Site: brandenburg
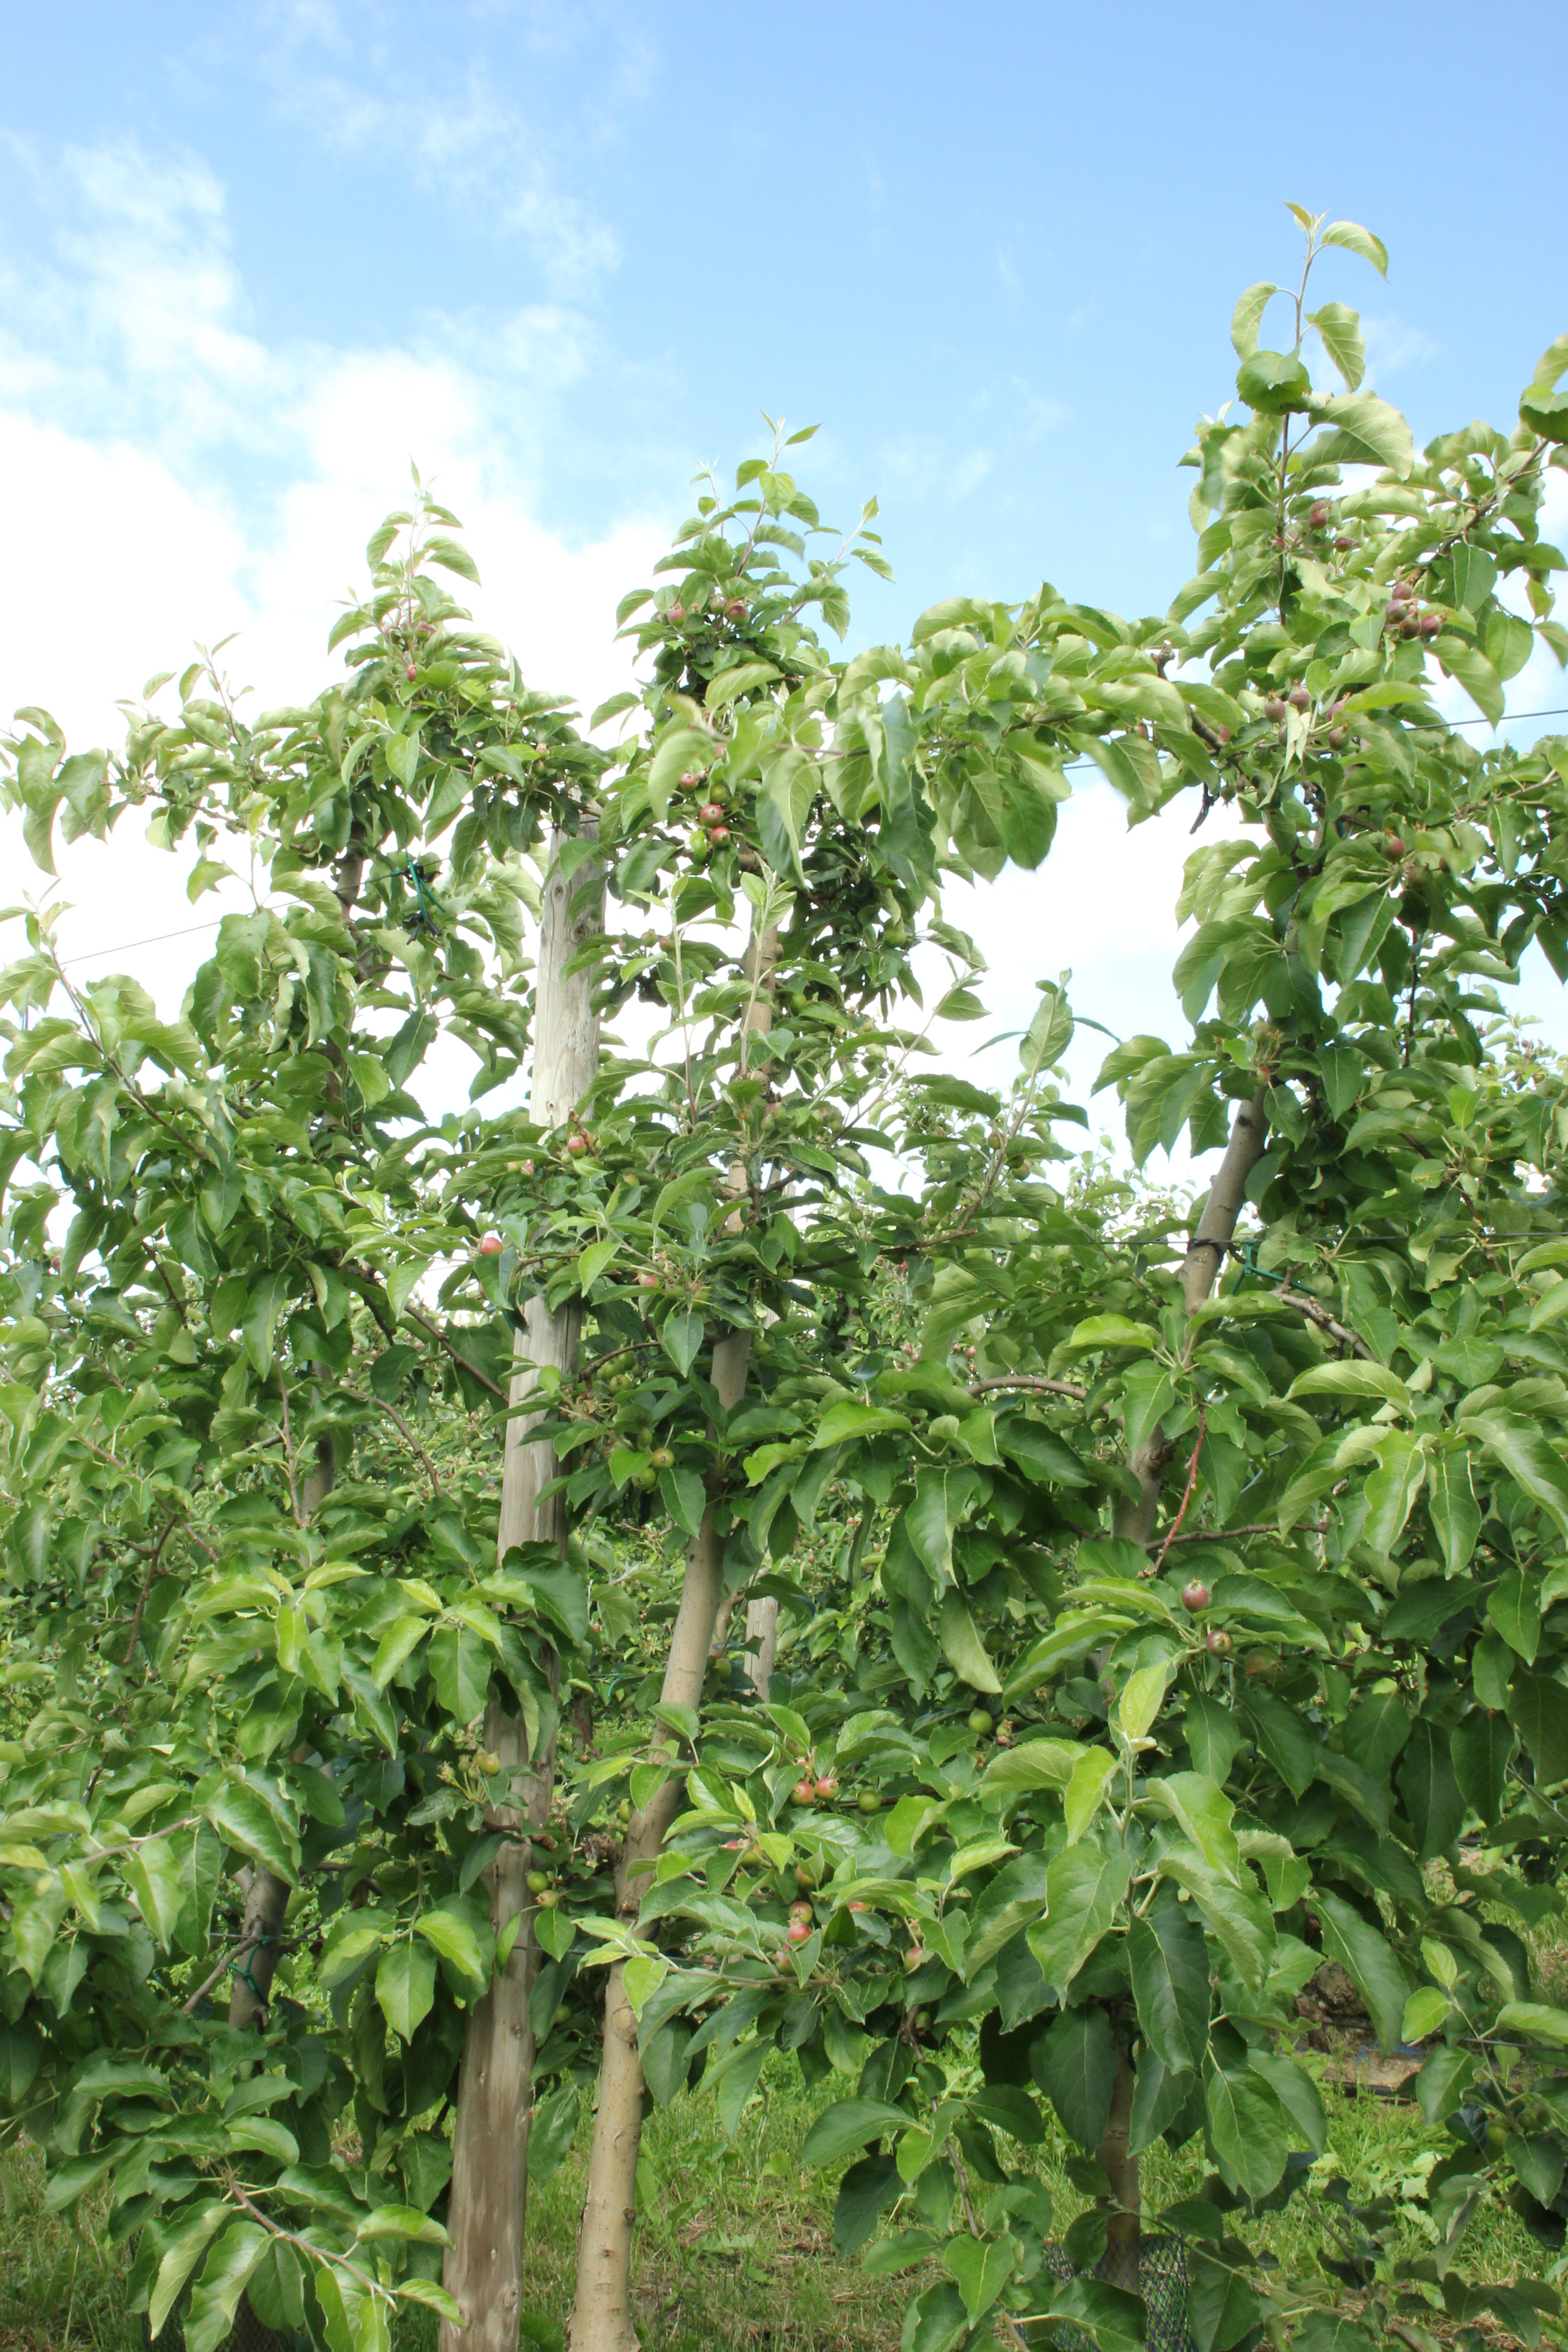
Growth stage (BBCH 72): Development of fruit